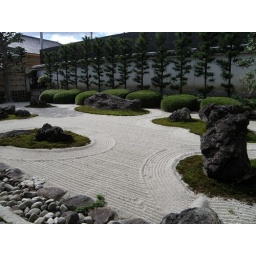
The straight line stands for a flow of the water and the curve stands for a cloud in this rock garden.